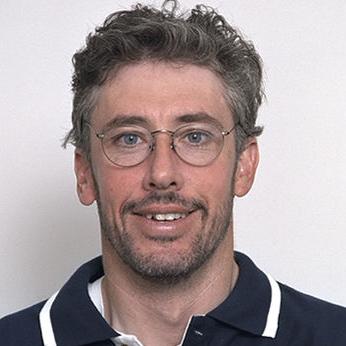
Age: 31